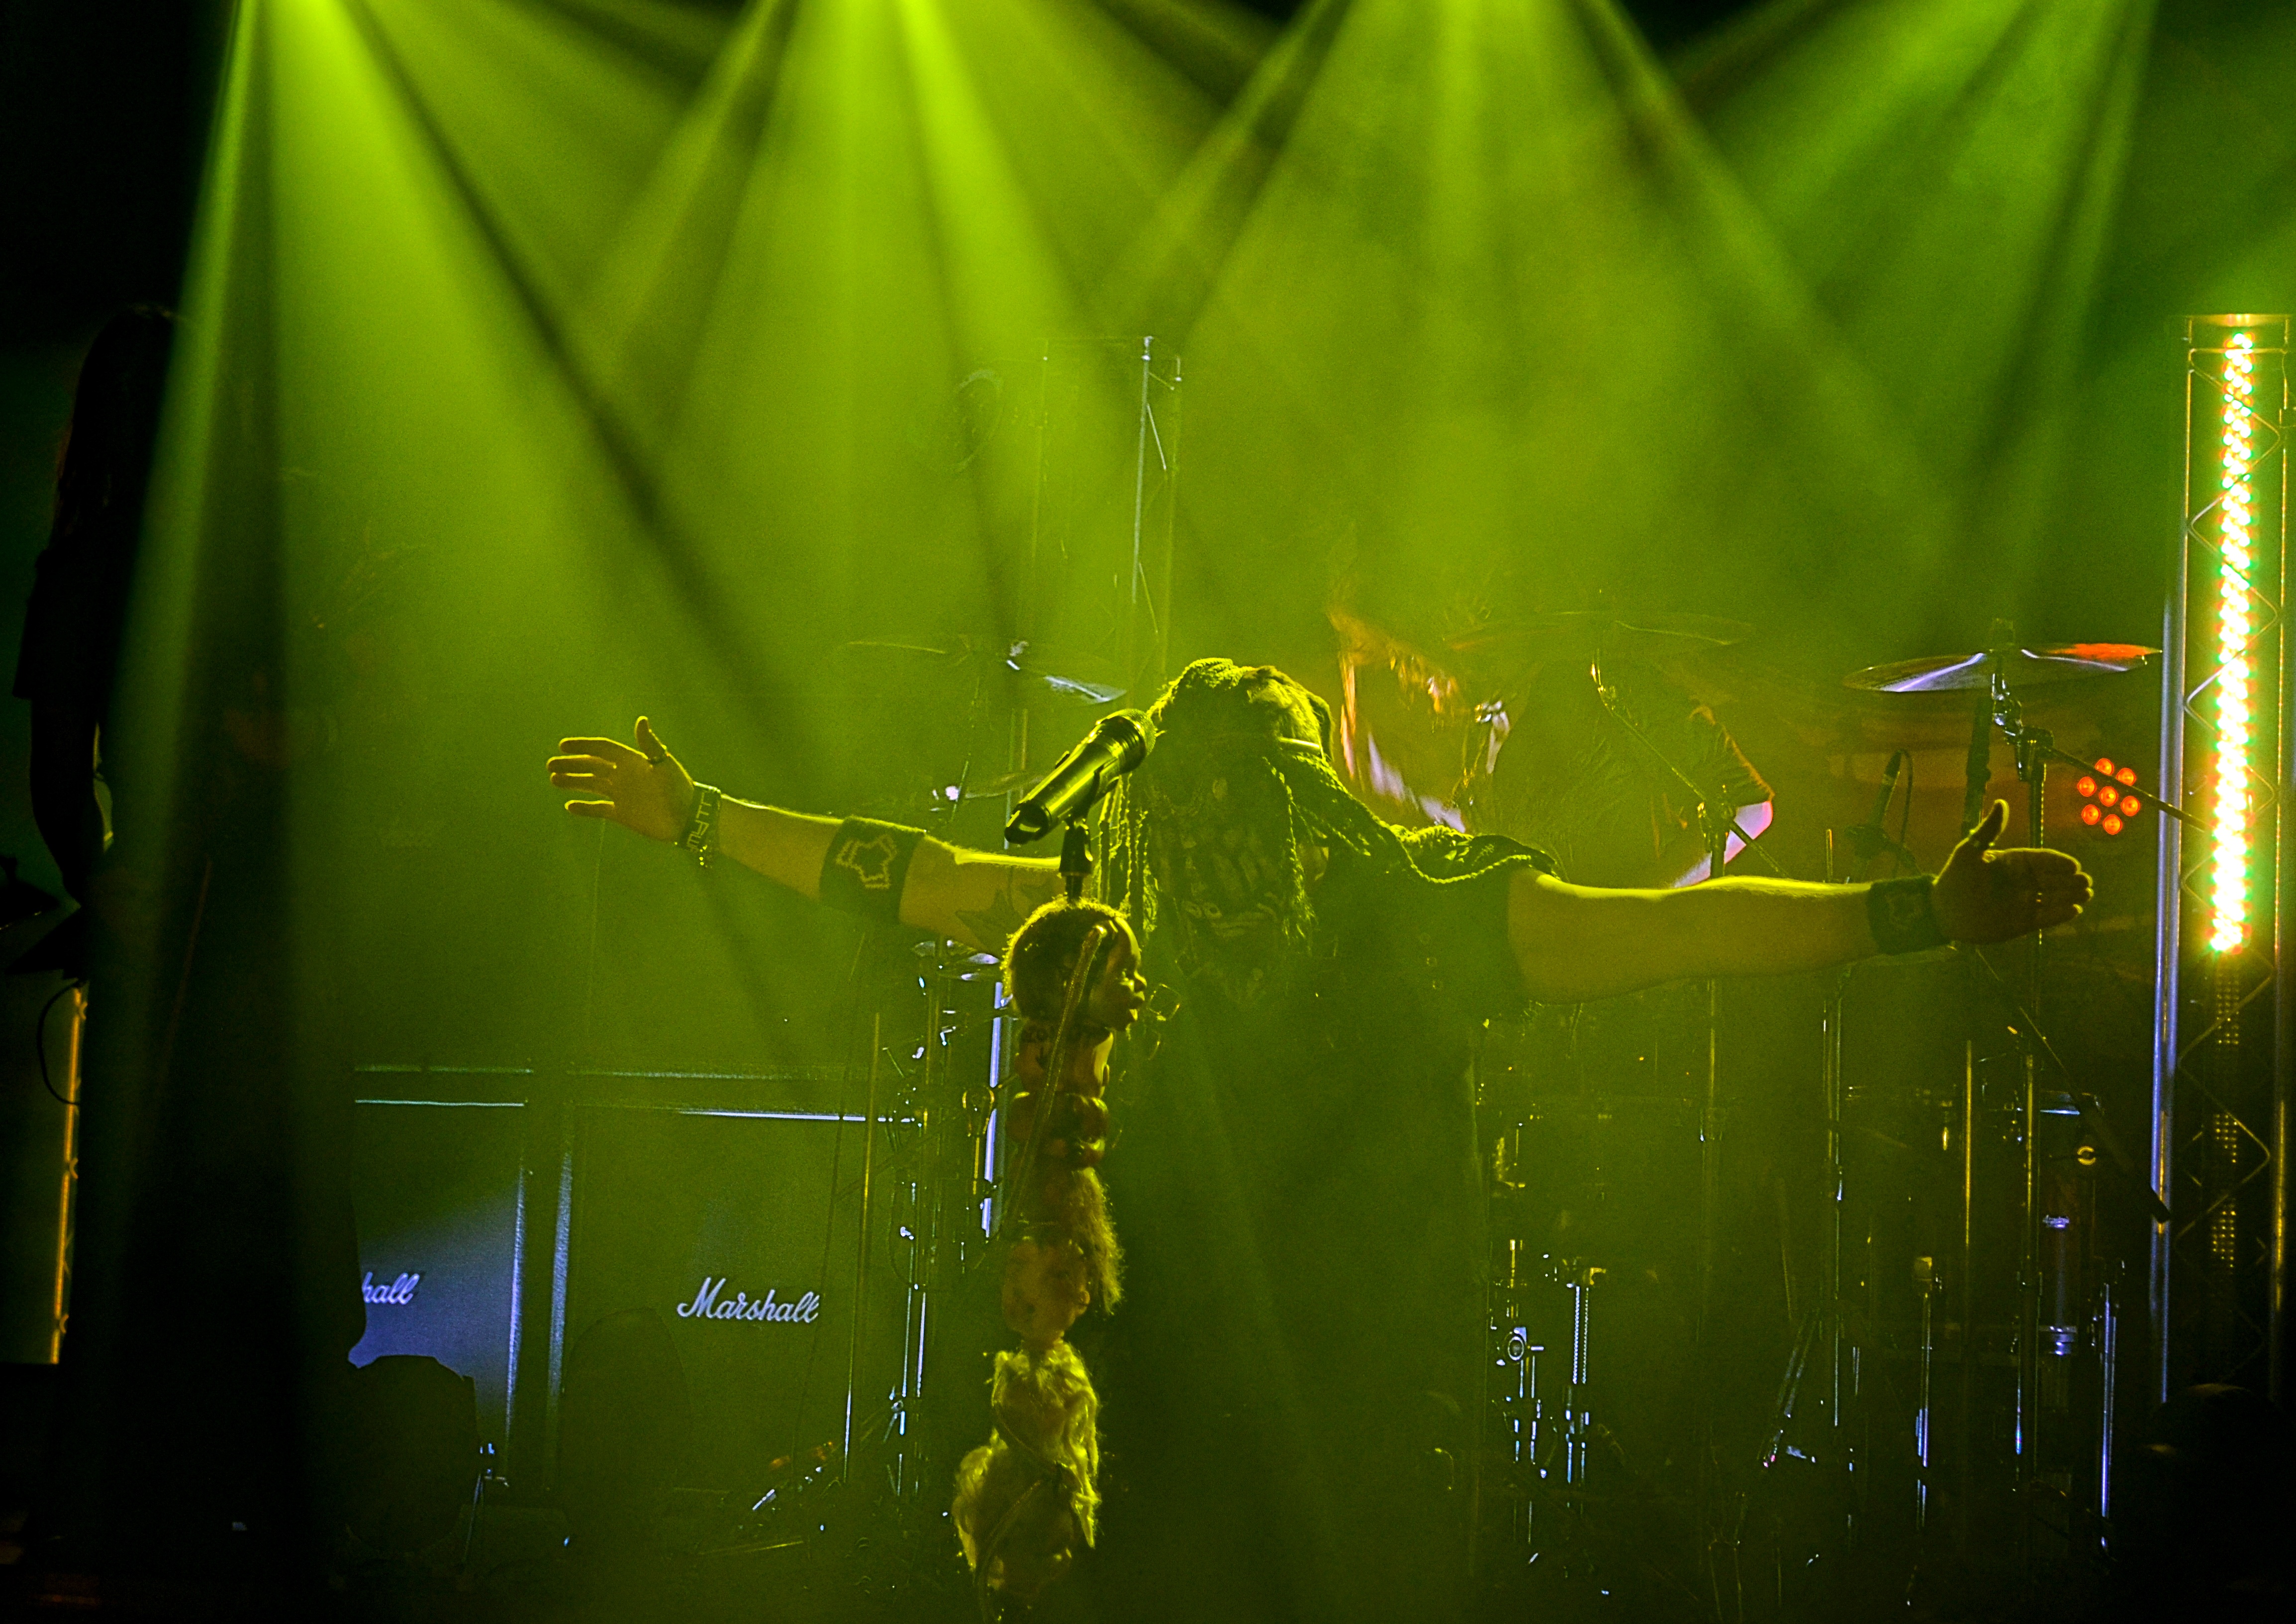
man, grass, music, light, photography, sunlight, leaf, flower, concert, singer, band, green, reflection, color, yellow, close up, lights, culture, macro photography, atmosphere of earth